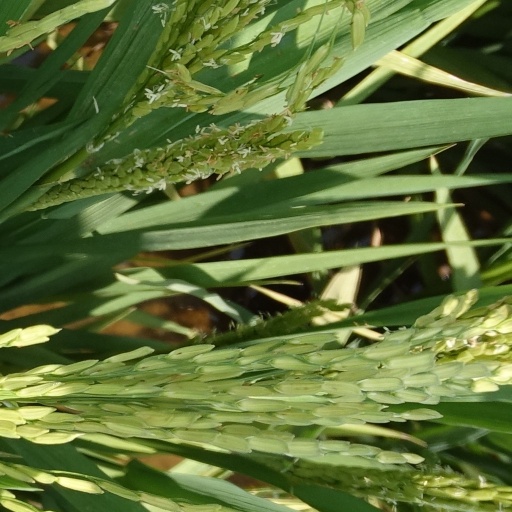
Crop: rice